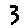
Label: 3